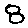
Label: 8